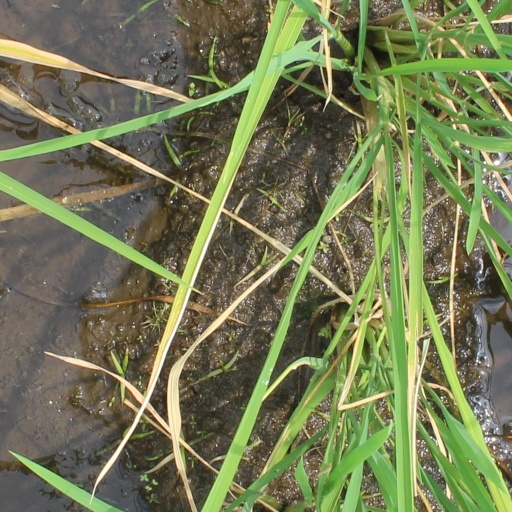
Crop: rice